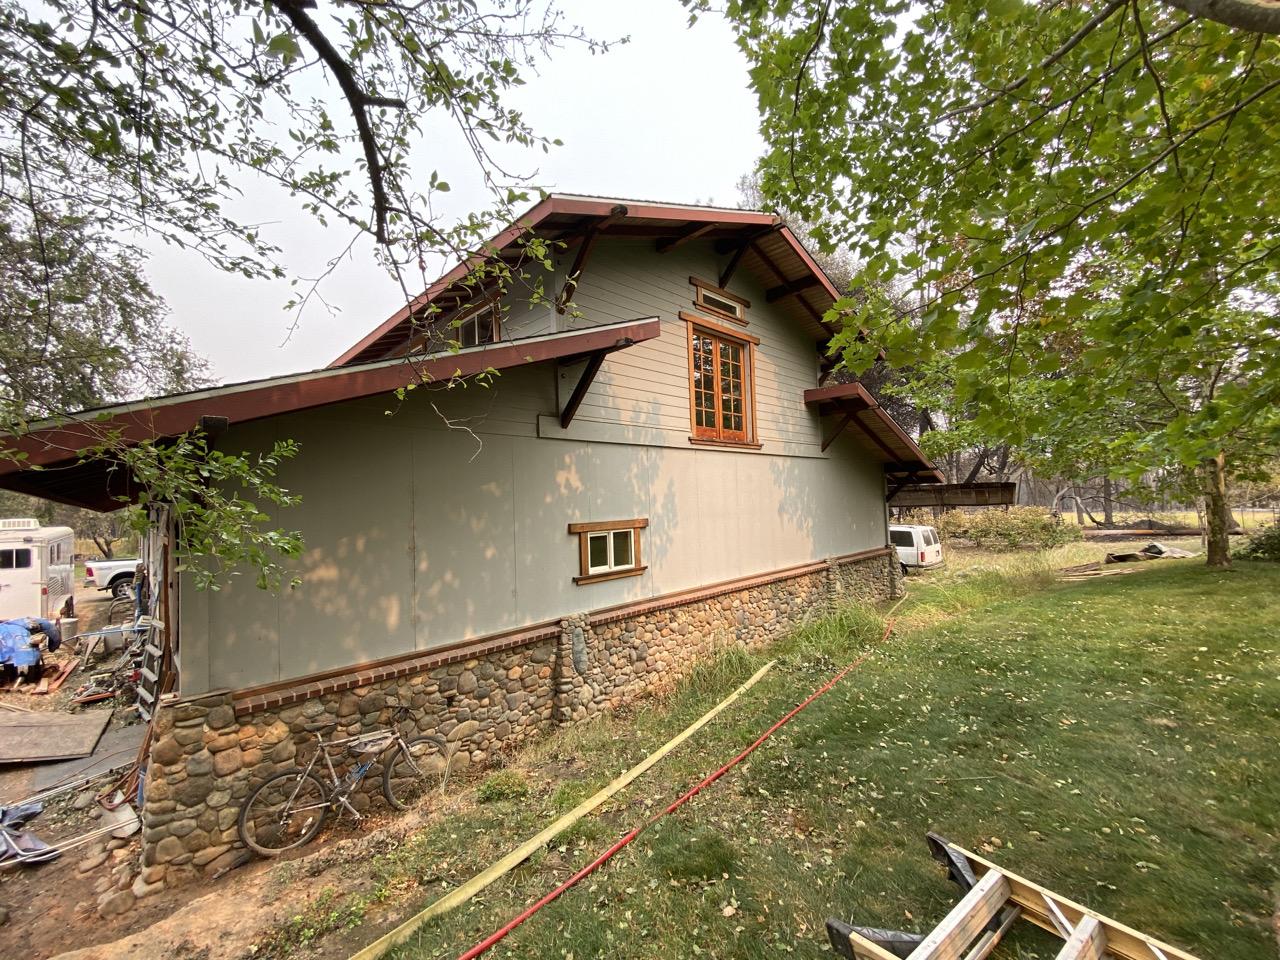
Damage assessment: no_damage